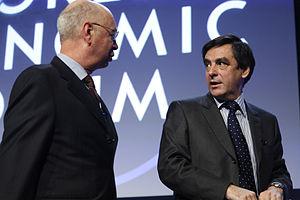
Klaus Schwab, fondateur et président du Forum économique mondial et François Fillon le Premier ministre de la République française, 2008.